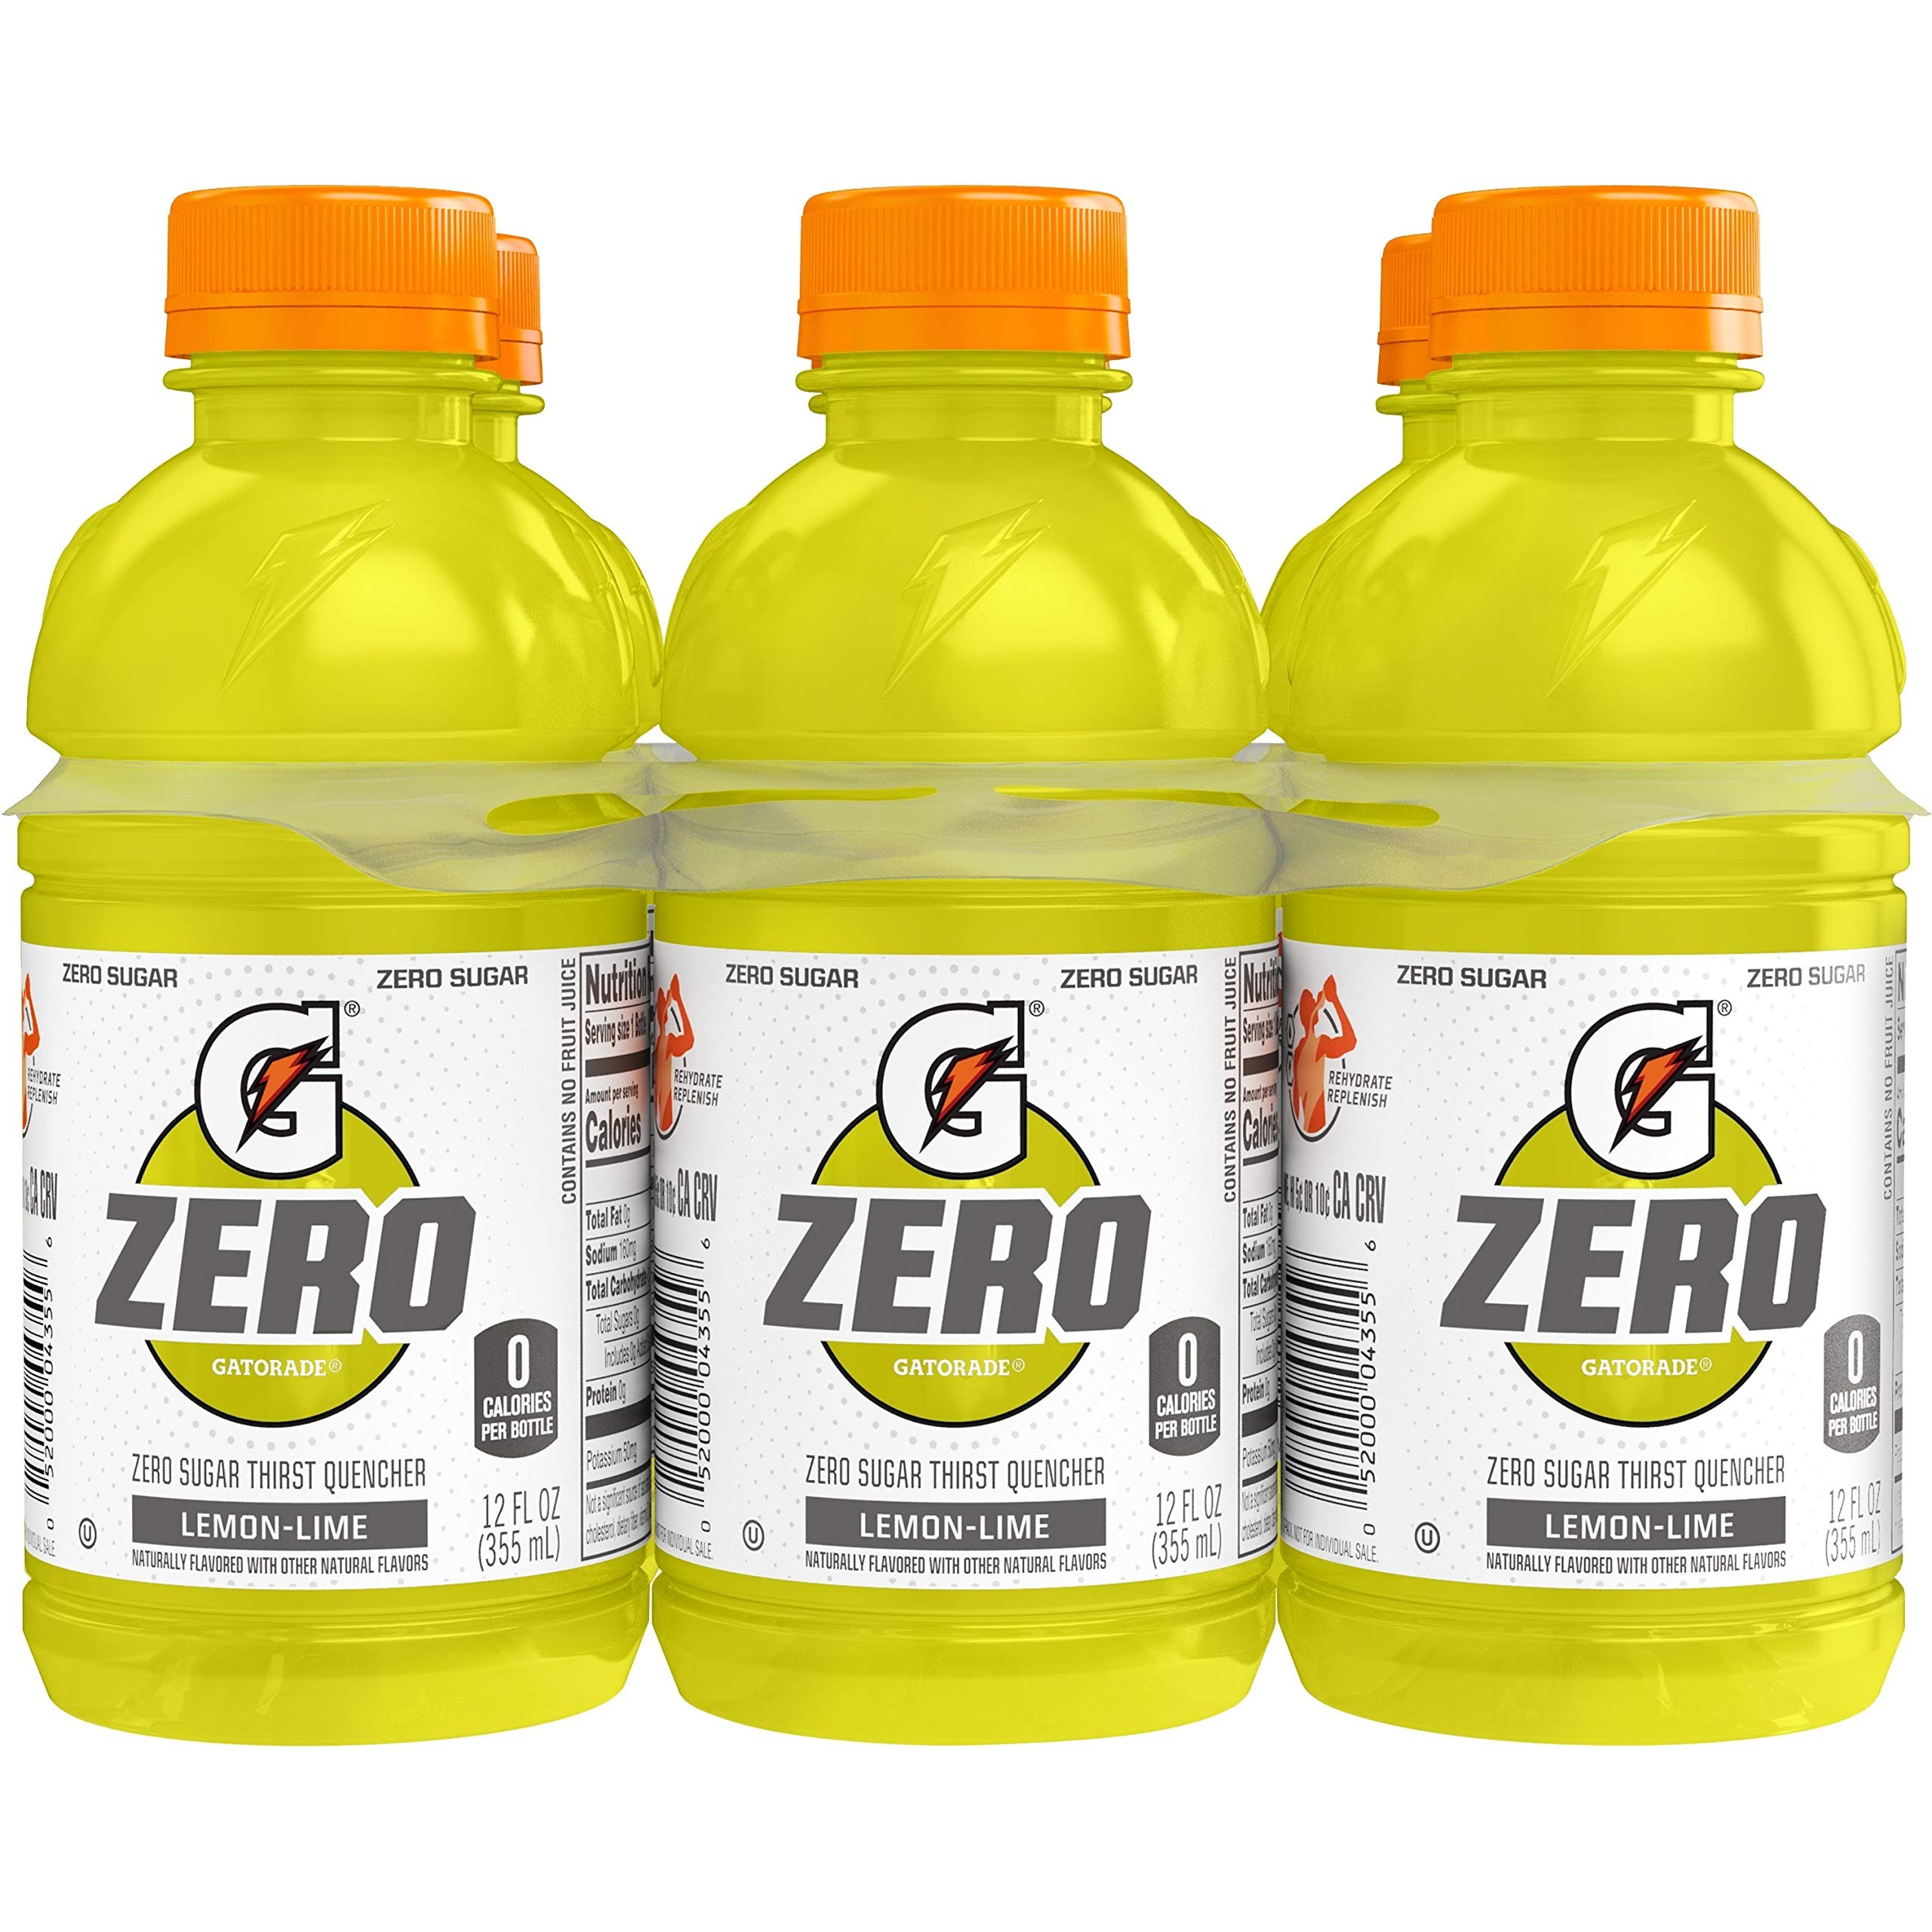
Item Name: Gatorade G Zero Lemon Lime, 12 Fl Oz Bottles, 6 Pack
Bullet Point 1: Don’t count the days. Make the days count. Grab your home workout equipment then replenish during your at-home workout with the electrolytes from G Zero
Bullet Point 2: Gatorade Zero has no sugar while maintaining the same proven hydration and fueling benefits of Gatorade Thirst Quencher
Bullet Point 3: When you sweat, you lose more than water. Losses in fluids and electrolytes can negatively impact performance. Gatorade Zero contains critical electrolytes to help replace what’s lost in sweat
Bullet Point 4: During training, your energy needs are unique. Gatorade Zero lets you replace what you’ve lost without adding more of what you may not need
Bullet Point 5: 5-10 Calories Per Serving: Refueling goes beyond simply refilling. With minimal calories, Gatorade Zero complements your nutritional efforts so you don’t need a workout after your workout
Value: 72.0
Unit: Fl Oz

Price: 5.59